Korach (parashah)

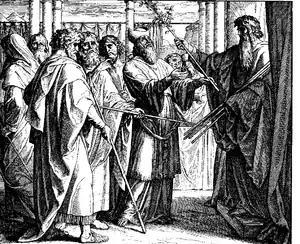
Budding of Aaron's Staff (woodcut by Julius Schnorr von Carolsfeld from the 1860 "Bible in Pictures")

Rabbi Berekiah read Numbers 16:27 to teach how inexorably destructive dispute is. For the Heavenly Court usually does not impose a penalty until a sinner reaches the age of 20. But in Korah's dispute, even one-day-old babies were consumed by the fire and swallowed up by the earth. For Numbers 16:27 says, "with their wives, and their sons, and their little ones."